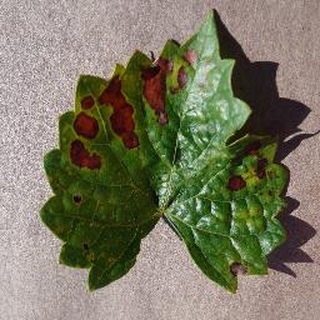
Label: grape_esca_black_measles